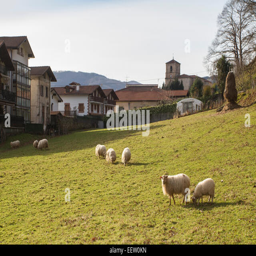
ships in a field of village